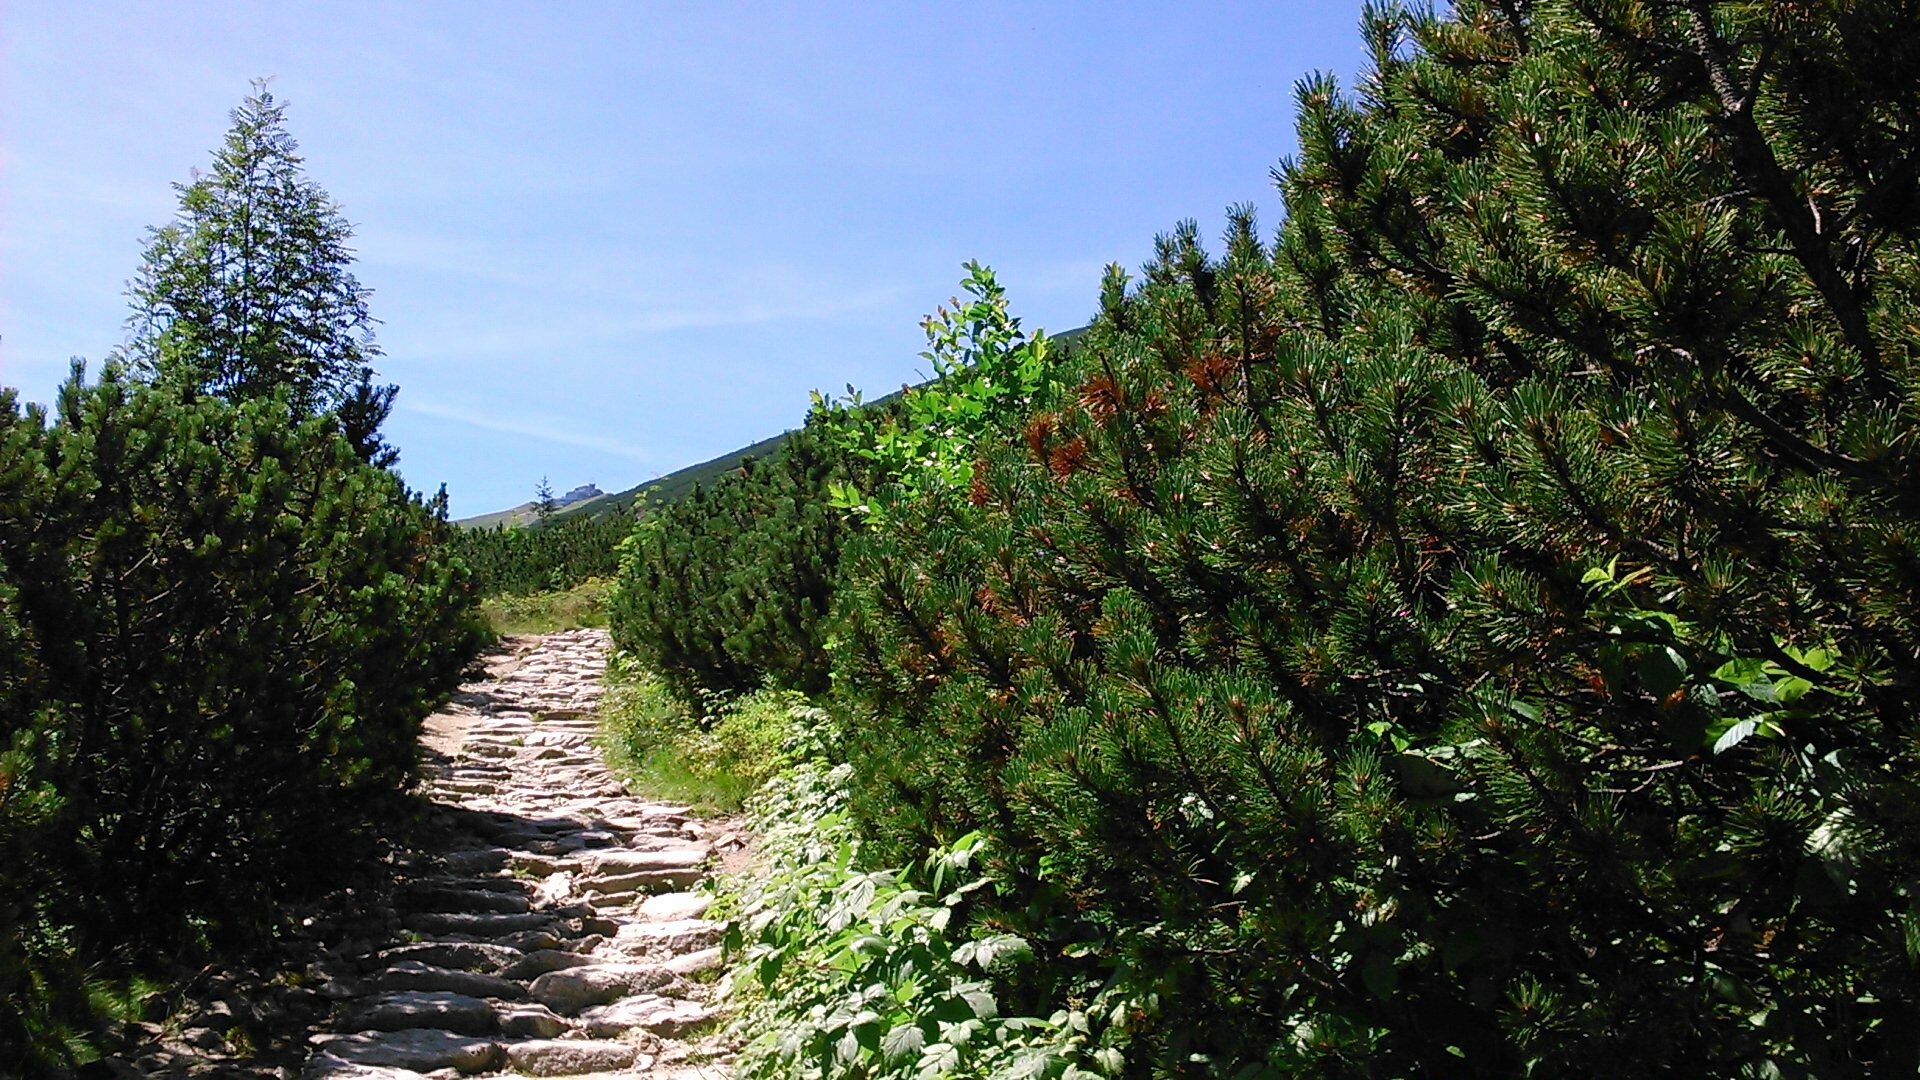
landscape, tree, nature, forest, wilderness, mountain, trail, jungle, ridge, mountains, vegetation, shrub, rainforest, poland, habitat, ecosystem, tatry, the high tatras, biome, natural environment, mountainous landforms